Solid State Interlocking

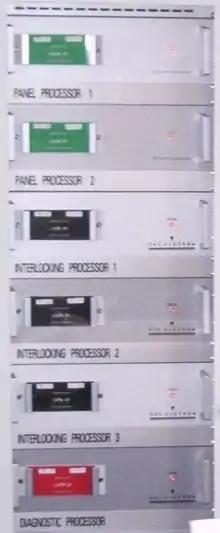
A GEC-manufactured SSI interlocking cubicle

Solid State Interlocking (SSI) is the brand name of the first generation processor-based interlocking developed in the 1980s by British Rail's Research Division, GEC-General Signal and Westinghouse Signals Ltd in the UK.